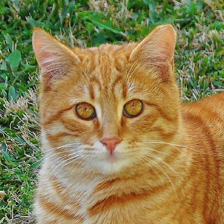
Label: animals